Dresden-Neustadt station

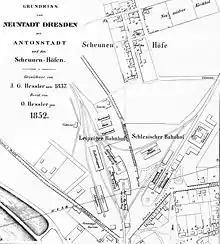
Location of the Leipziger Bahnhof and the Schlesischen Bahnhof

Dresden-Neustadt station replaced two earlier station located on the Neustadt side of the Elbe, the "Leipziger Bahnhof" (Leipzig station), and the "Schlesischen Bahnhof" (Silesian station). The latter is considered ita direct predecessor because Neustadt station was built at the same location.